Ron Paul

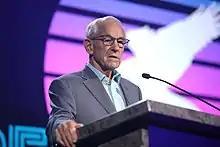
Paul speaking at a 2022 conference hosted by the Young Americans for Liberty student activism organization

Citing the Ninth and Tenth Amendments, Paul advocates states' rights to decide how to regulate social matters not cited directly by the Constitution. He opposes federal regulation of such matters as the death penalty (although he opposes capital punishment), of education, of drugs, and of marriage. Regarding same-sex marriage, he stated in 2011 that "My personal opinion is government shouldn't be involved. The whole country would be better off if individuals made those decisions and it was a private matter." He endorsed revising the military's "don't ask, don't tell" policy to concern mainly disruptive sexual behavior (whether heterosexual or homosexual). His abortion-related legislation, such as the Sanctity of Life Act in 2005, is intended to negate "Roe v. Wade" and to get "the federal government completely out of the business of regulating state matters." Paul says his years as an obstetrician led him to believe that life begins at conception.